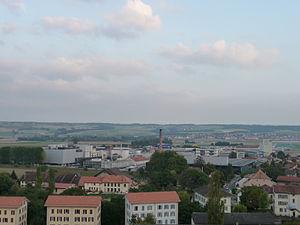
Orbe.